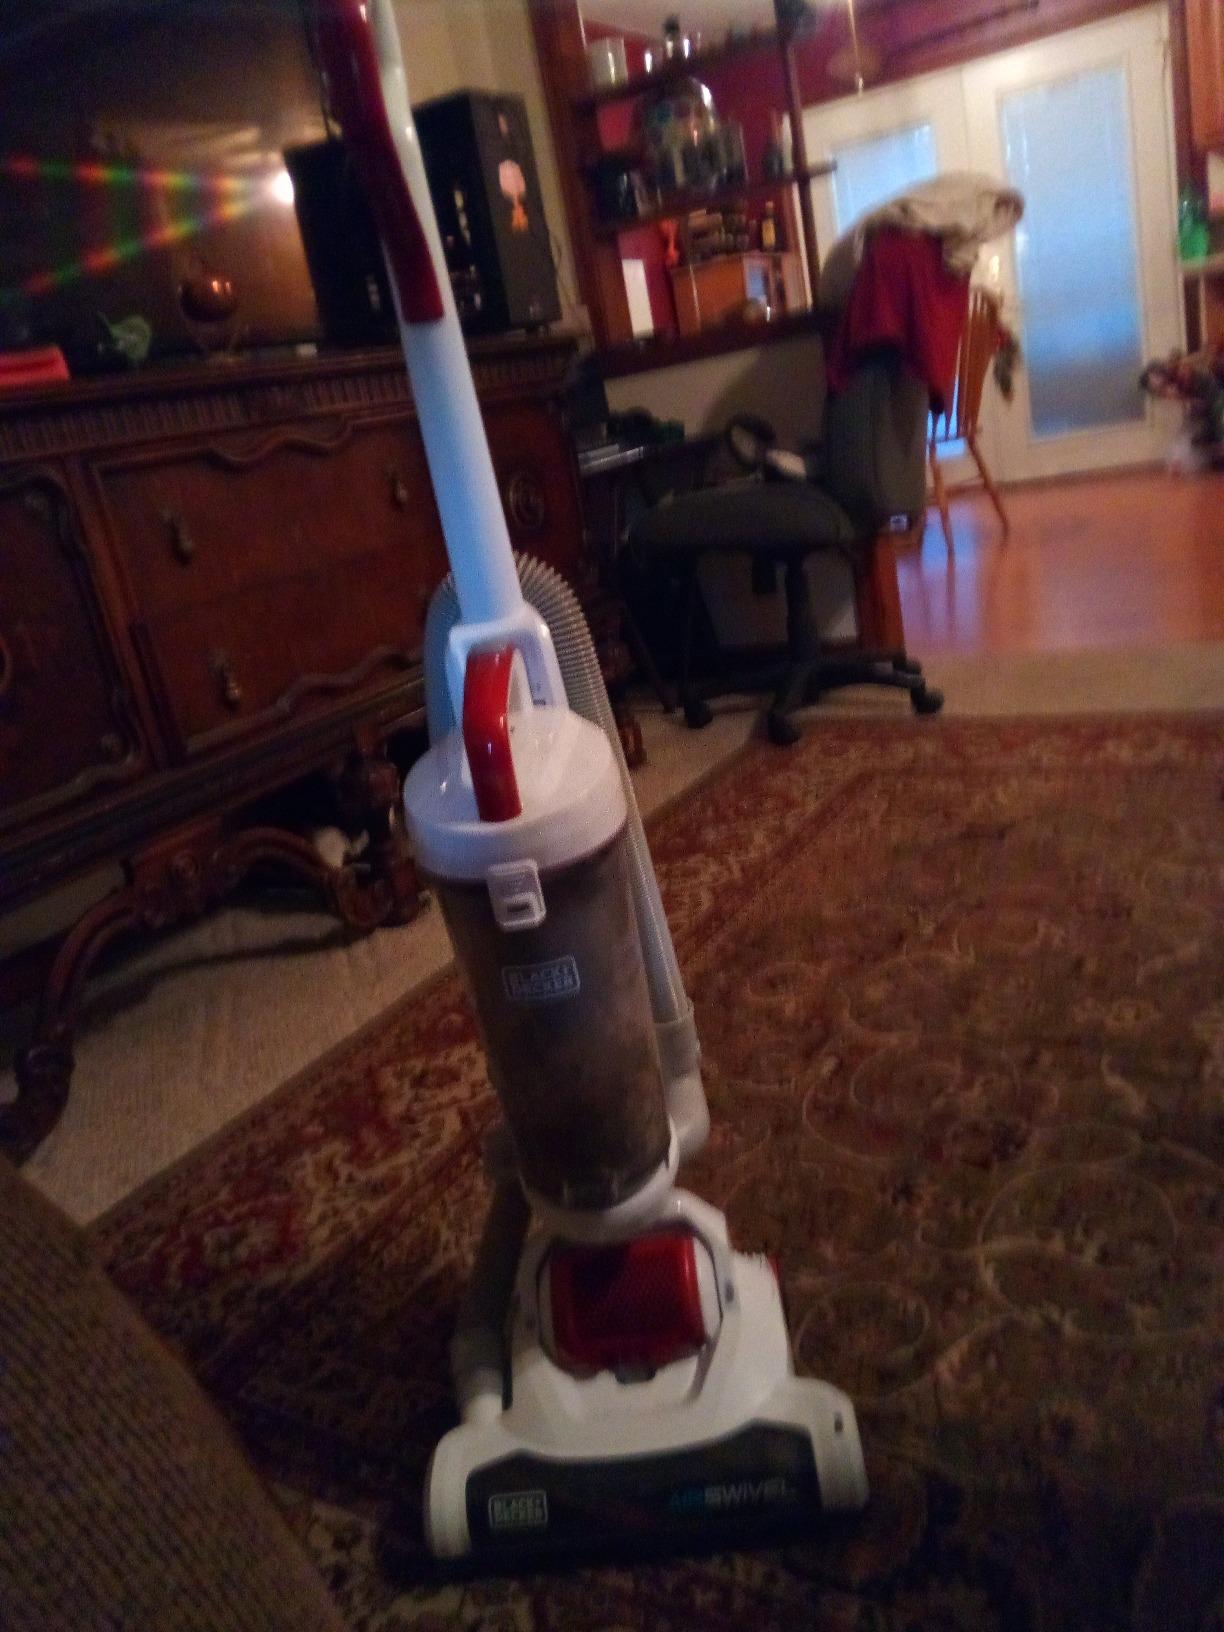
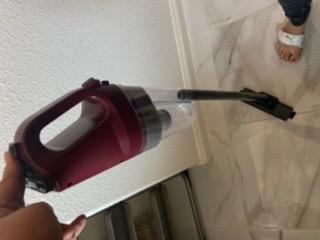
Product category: items_vacuum
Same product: no